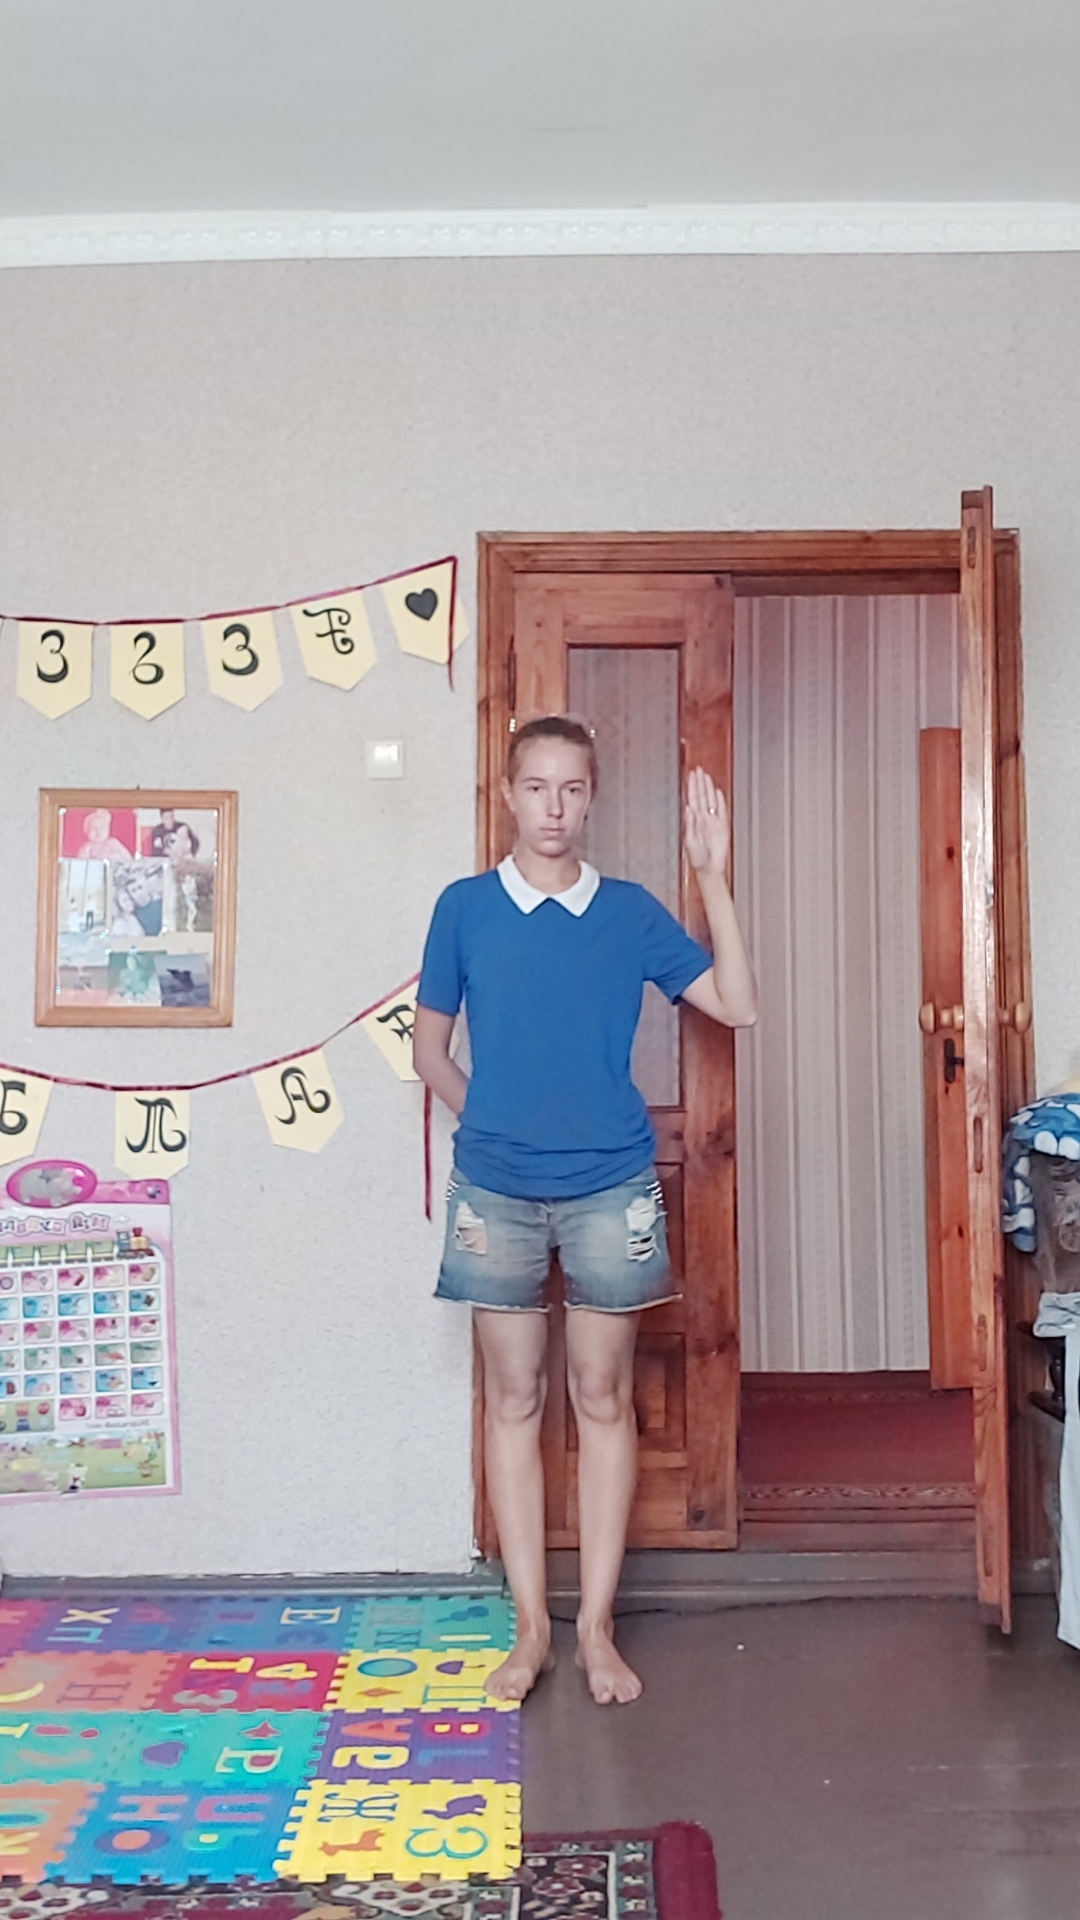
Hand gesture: stop